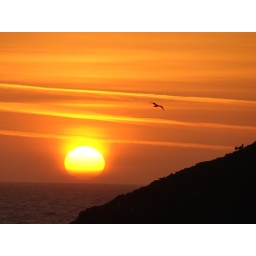
The sky turns to orange as the sun sets over the Pacific on the Oregon coast